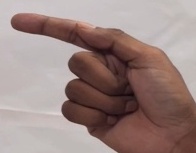
ASL sign: G